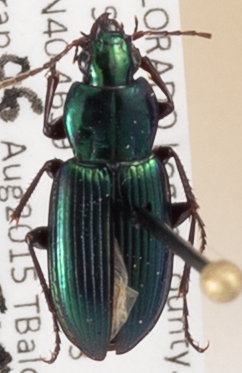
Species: Poecilus scitulus
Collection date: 2015-08-06
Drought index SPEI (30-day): -0.608
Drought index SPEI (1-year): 1.382
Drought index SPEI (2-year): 1.69